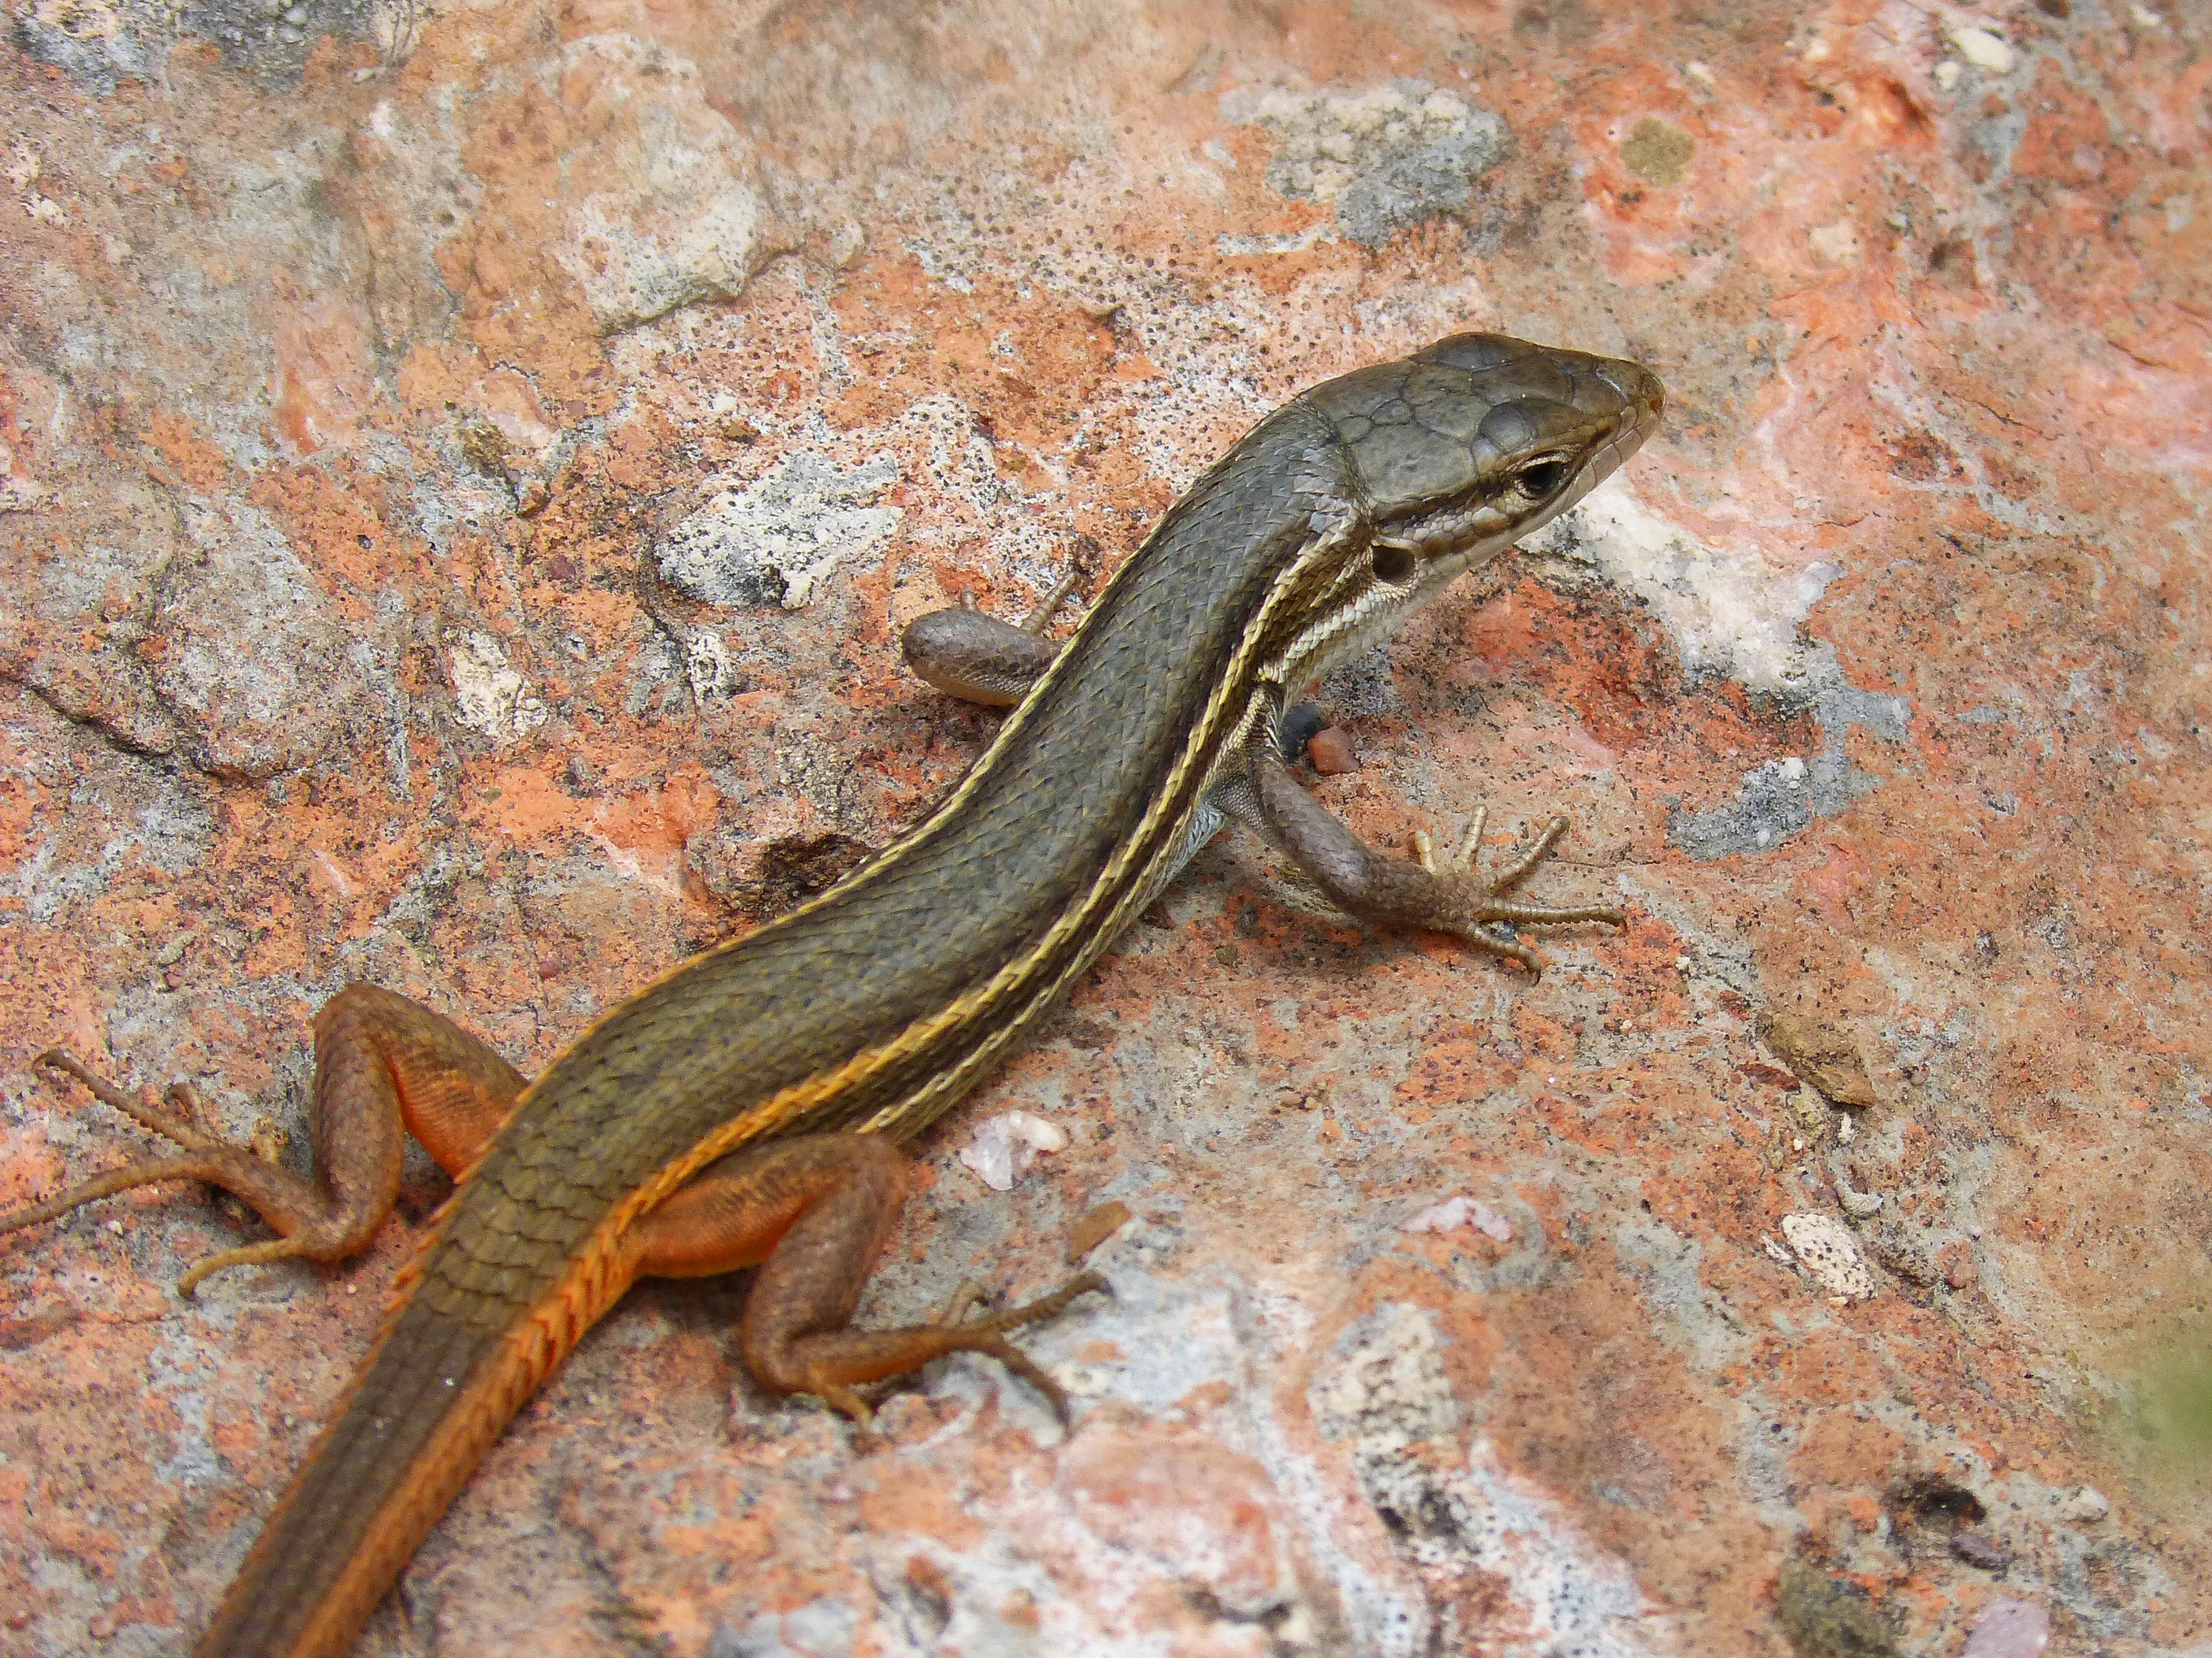
rock, wildlife, reptile, fauna, lizard, gecko, vertebrate, newt, detail, reptiles, scales, skink, salamander, sargantana, lacerta, orange color, agamidae, scaled reptile, salamandridae, lacertidae, lissotriton, smooth newt, anguidae